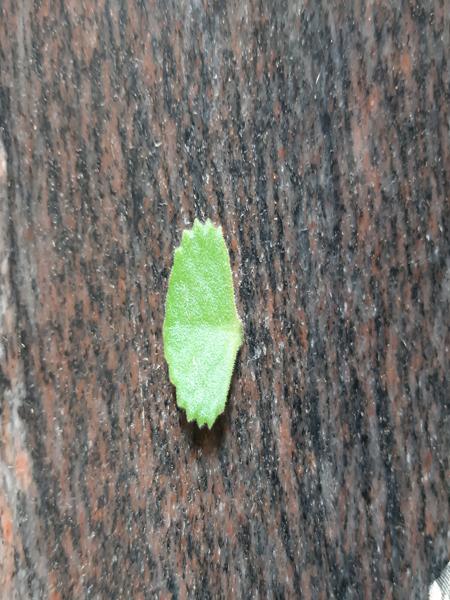
Plant: Doddpathre